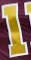
Number: 1